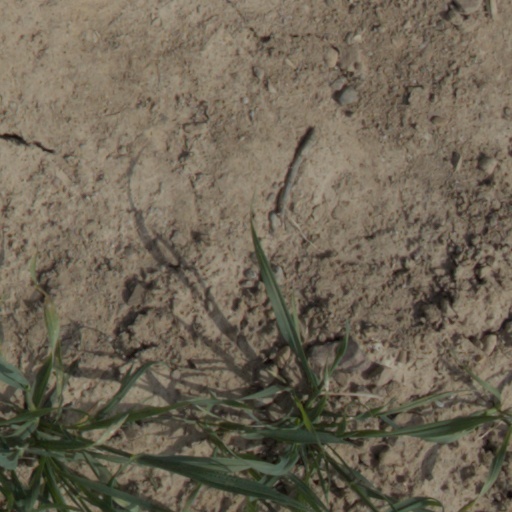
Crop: wheat